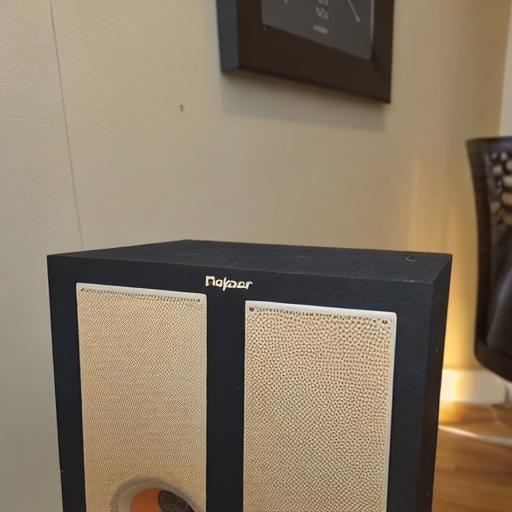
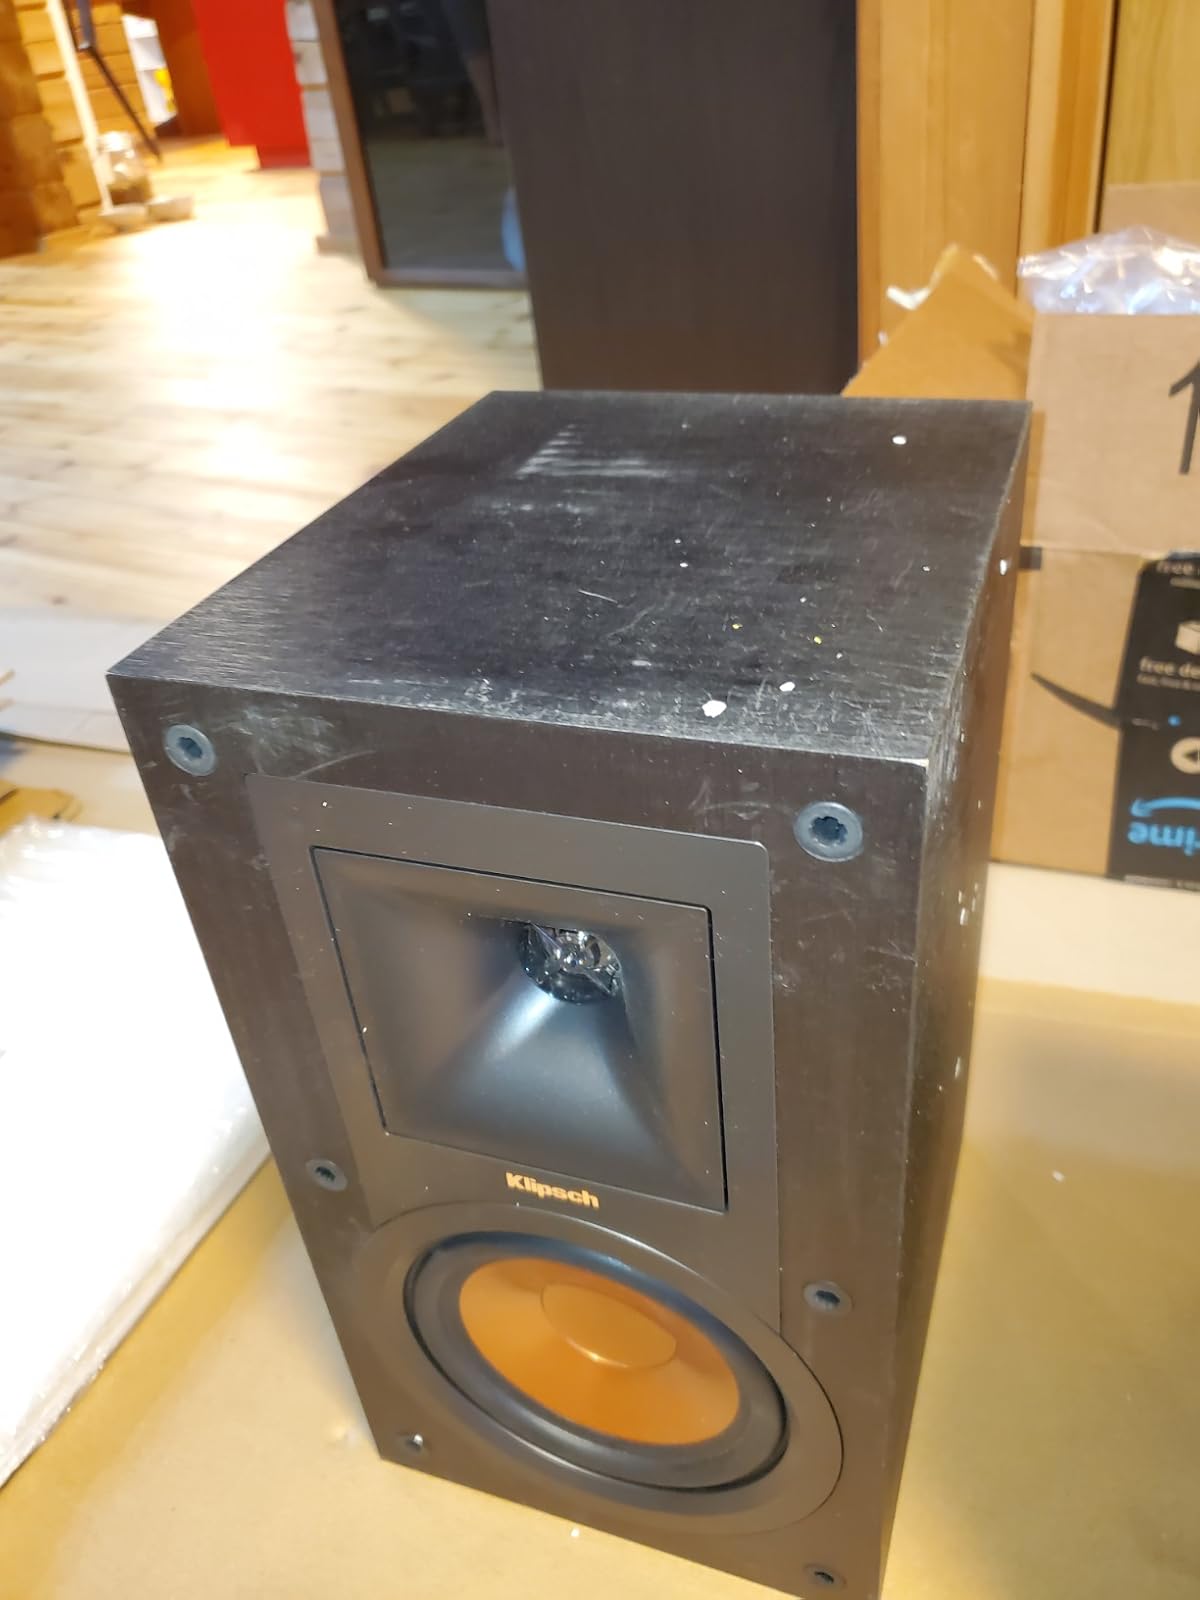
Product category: speaker
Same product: no